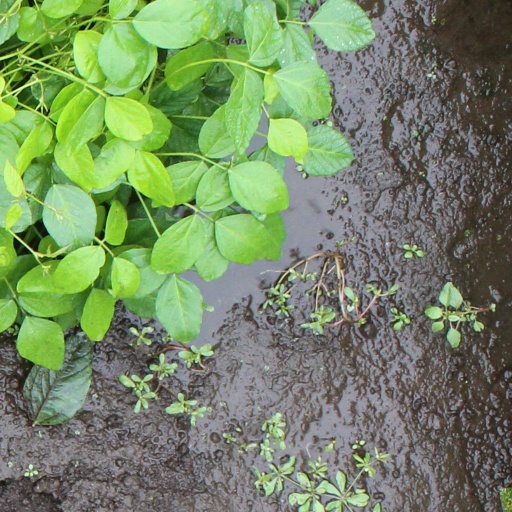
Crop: soybean